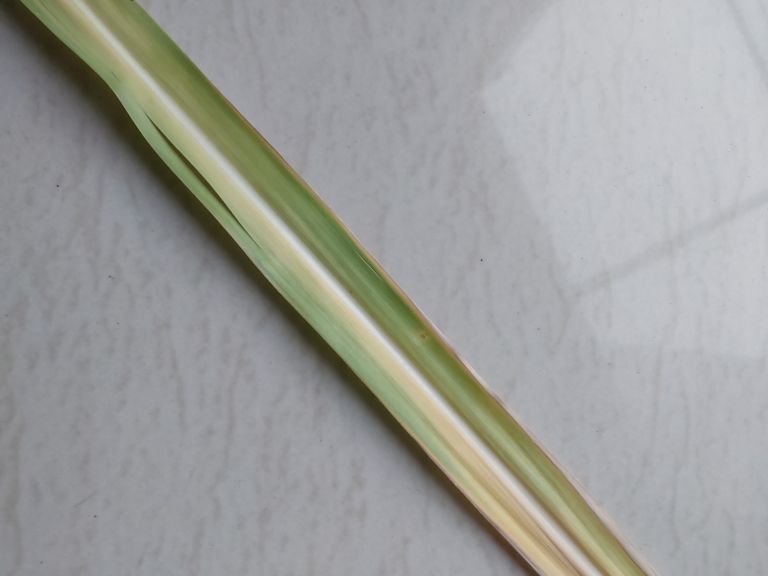
Label: Yellow Leaf